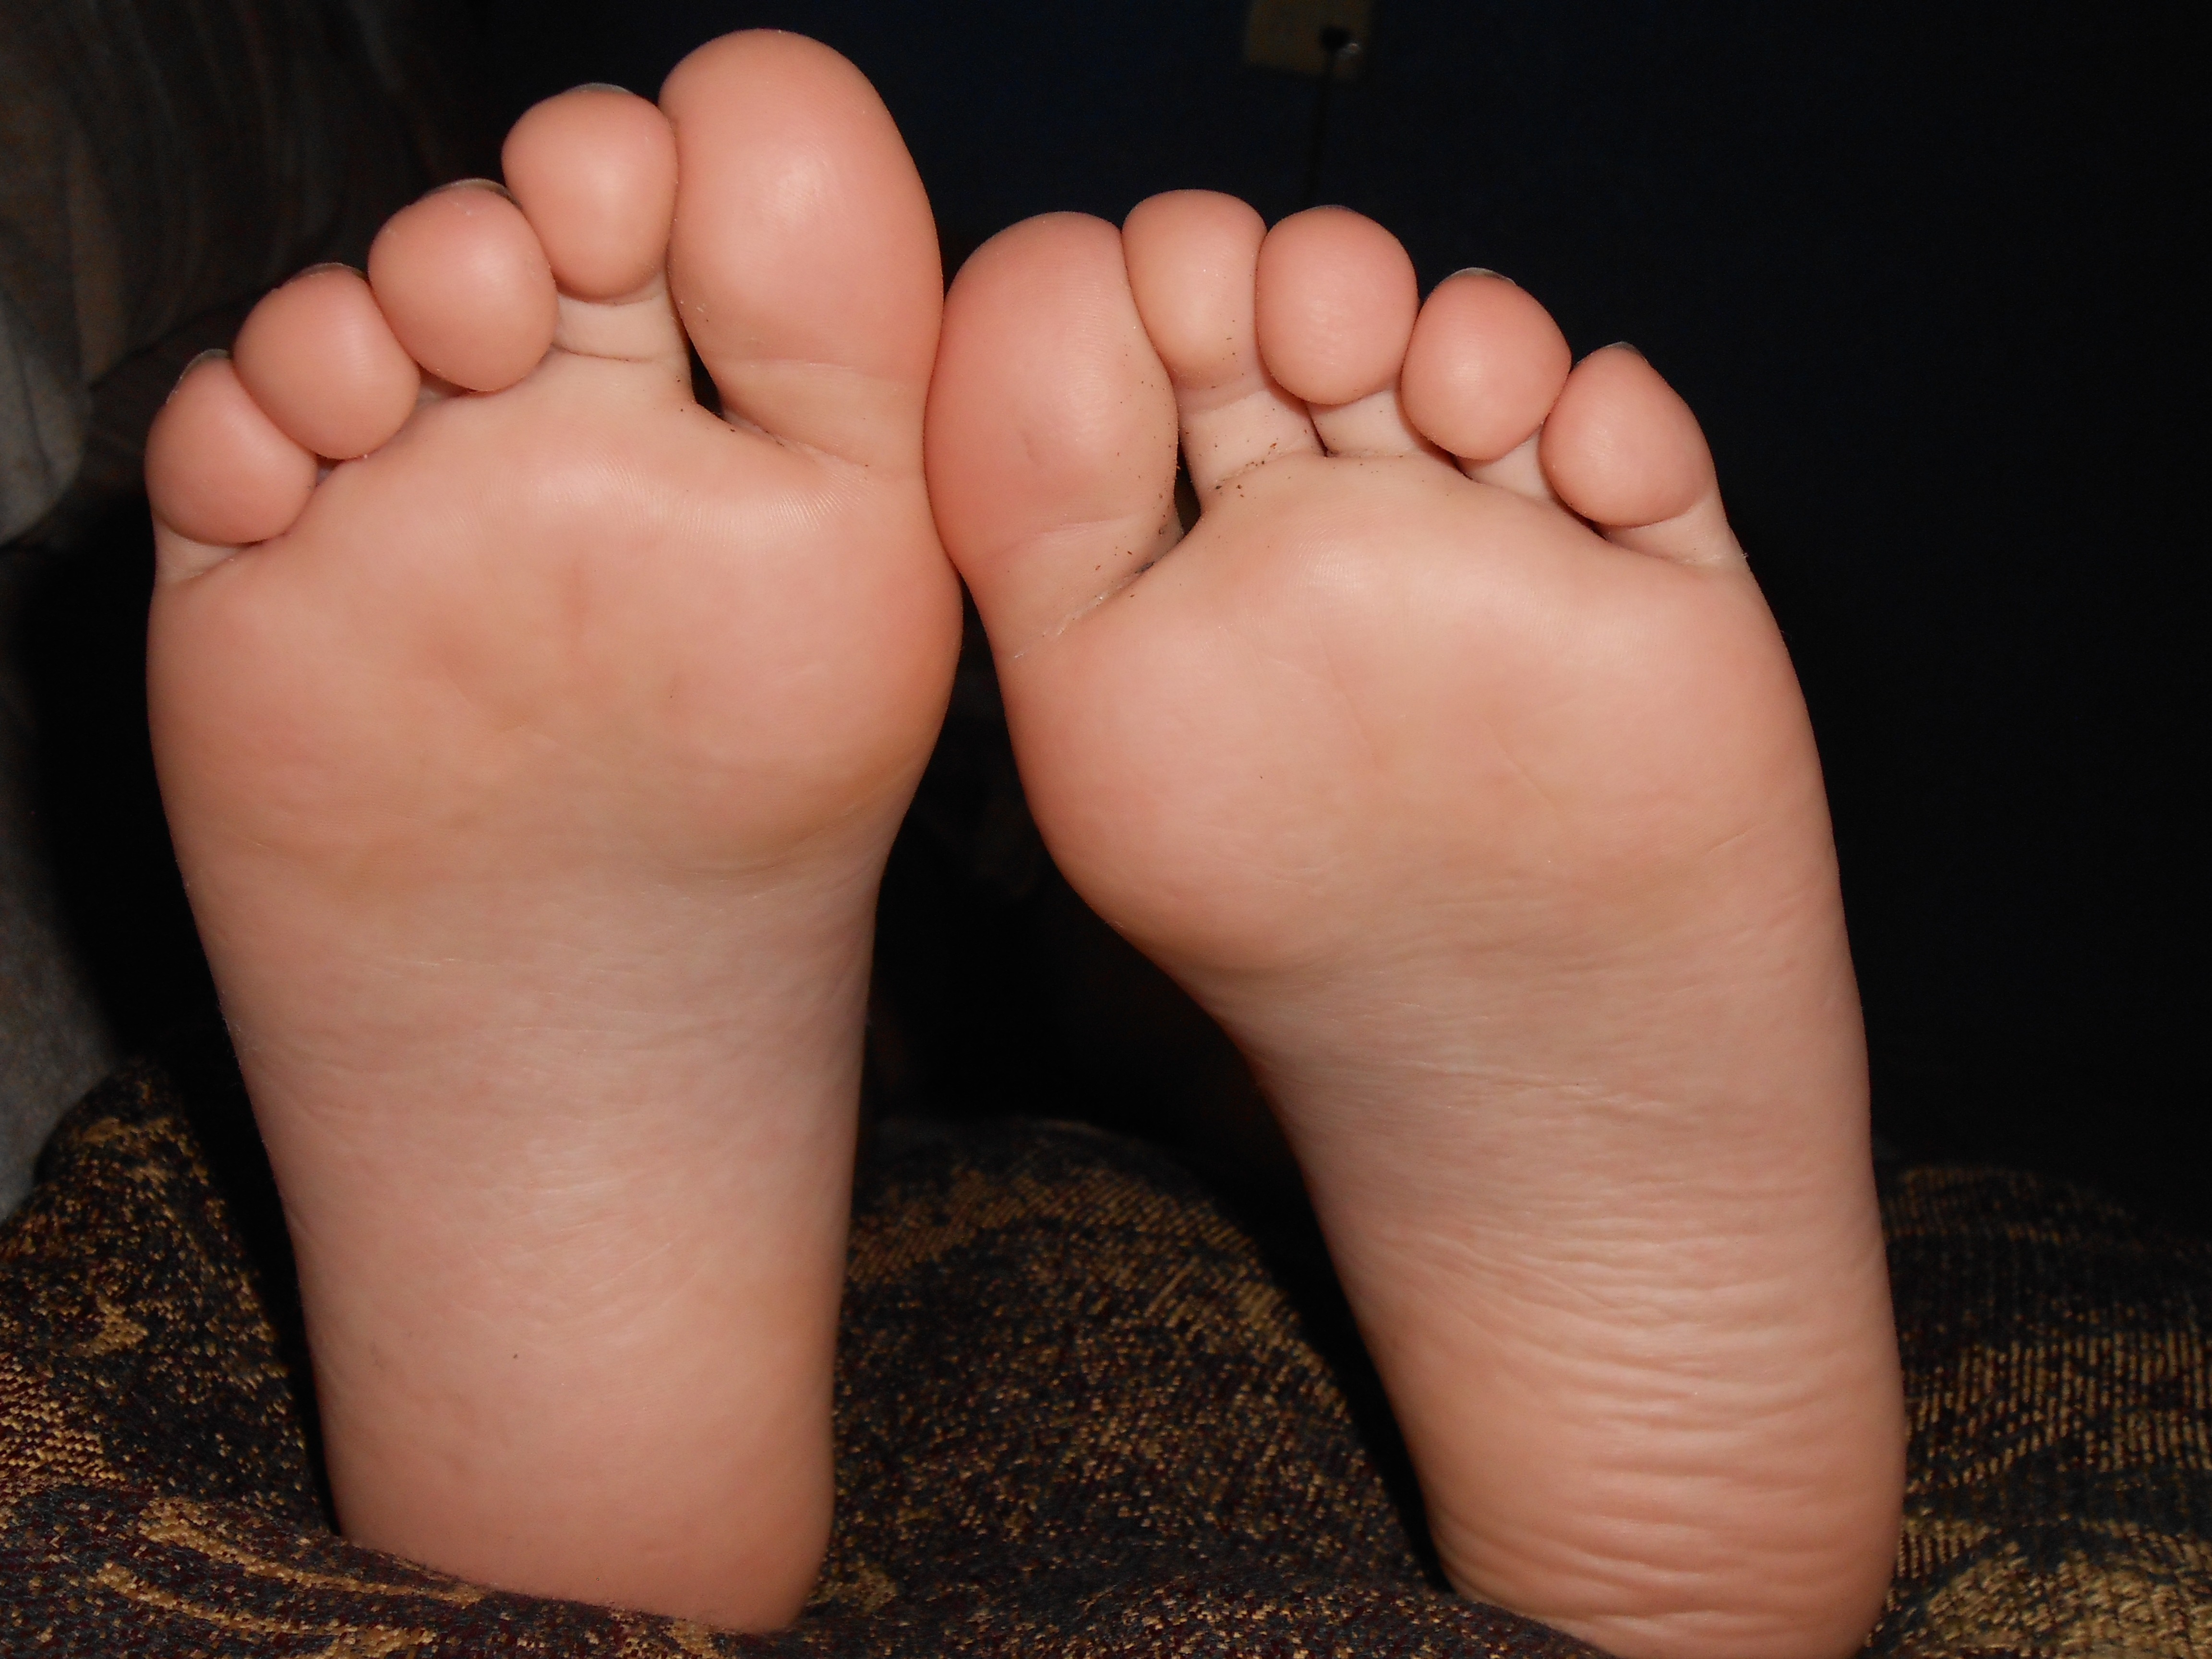
hand, girl, feet, leg, finger, foot, sole, arm, mouth, close up, human body, barefoot, fingers, anatomy, organ, toe, sole of the foot, parts of the body